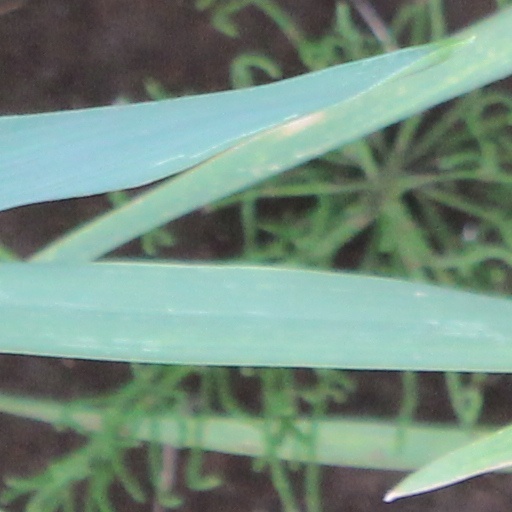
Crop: wheat